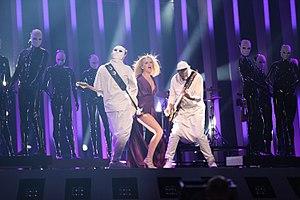
La Roumanie participe au Concours Eurovision de la chanson, depuis sa trente-neuvième édition, en 1994, et ne l’a encore jamais remporté.